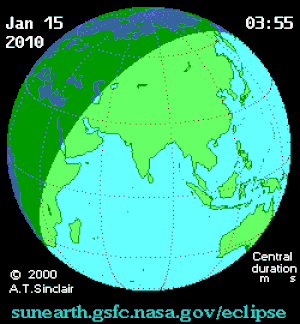
L'éclipse solaire du 15 janvier 2010 est une éclipse solaire annulaire, c'est la 8ᵉ éclipse annulaire du XXIᵉ siècle.